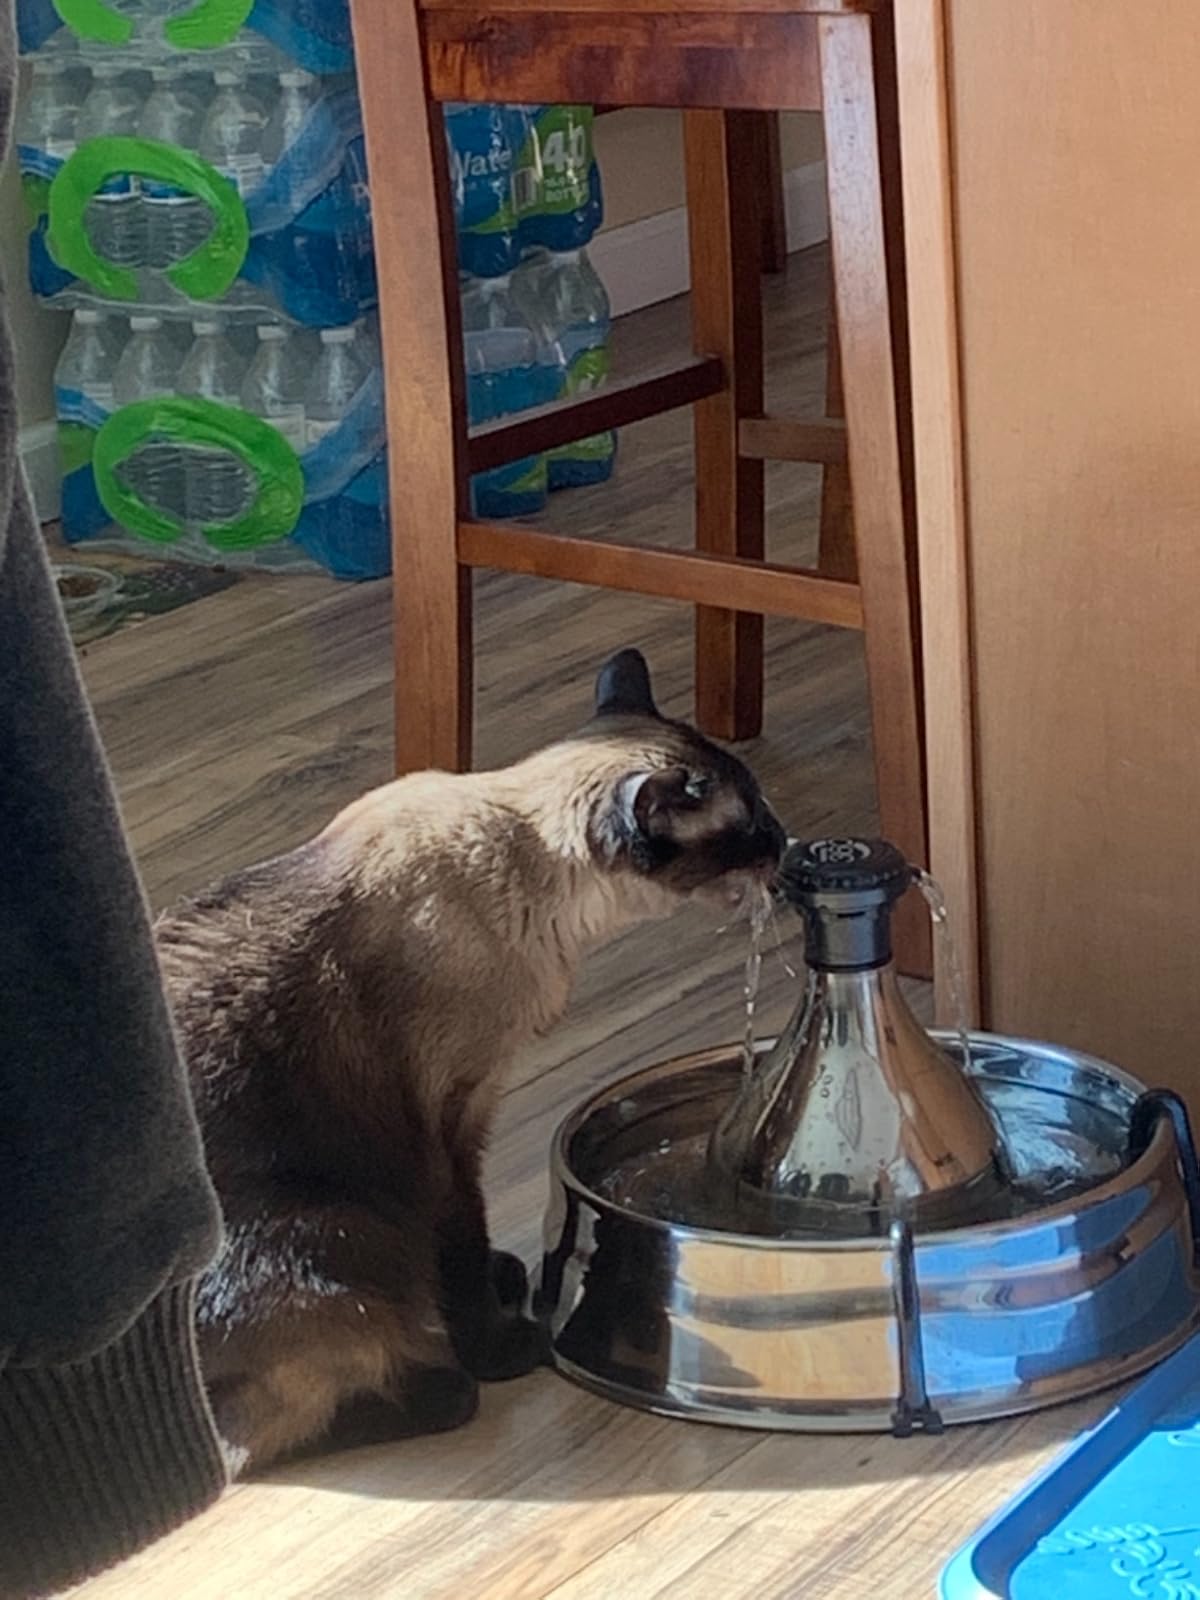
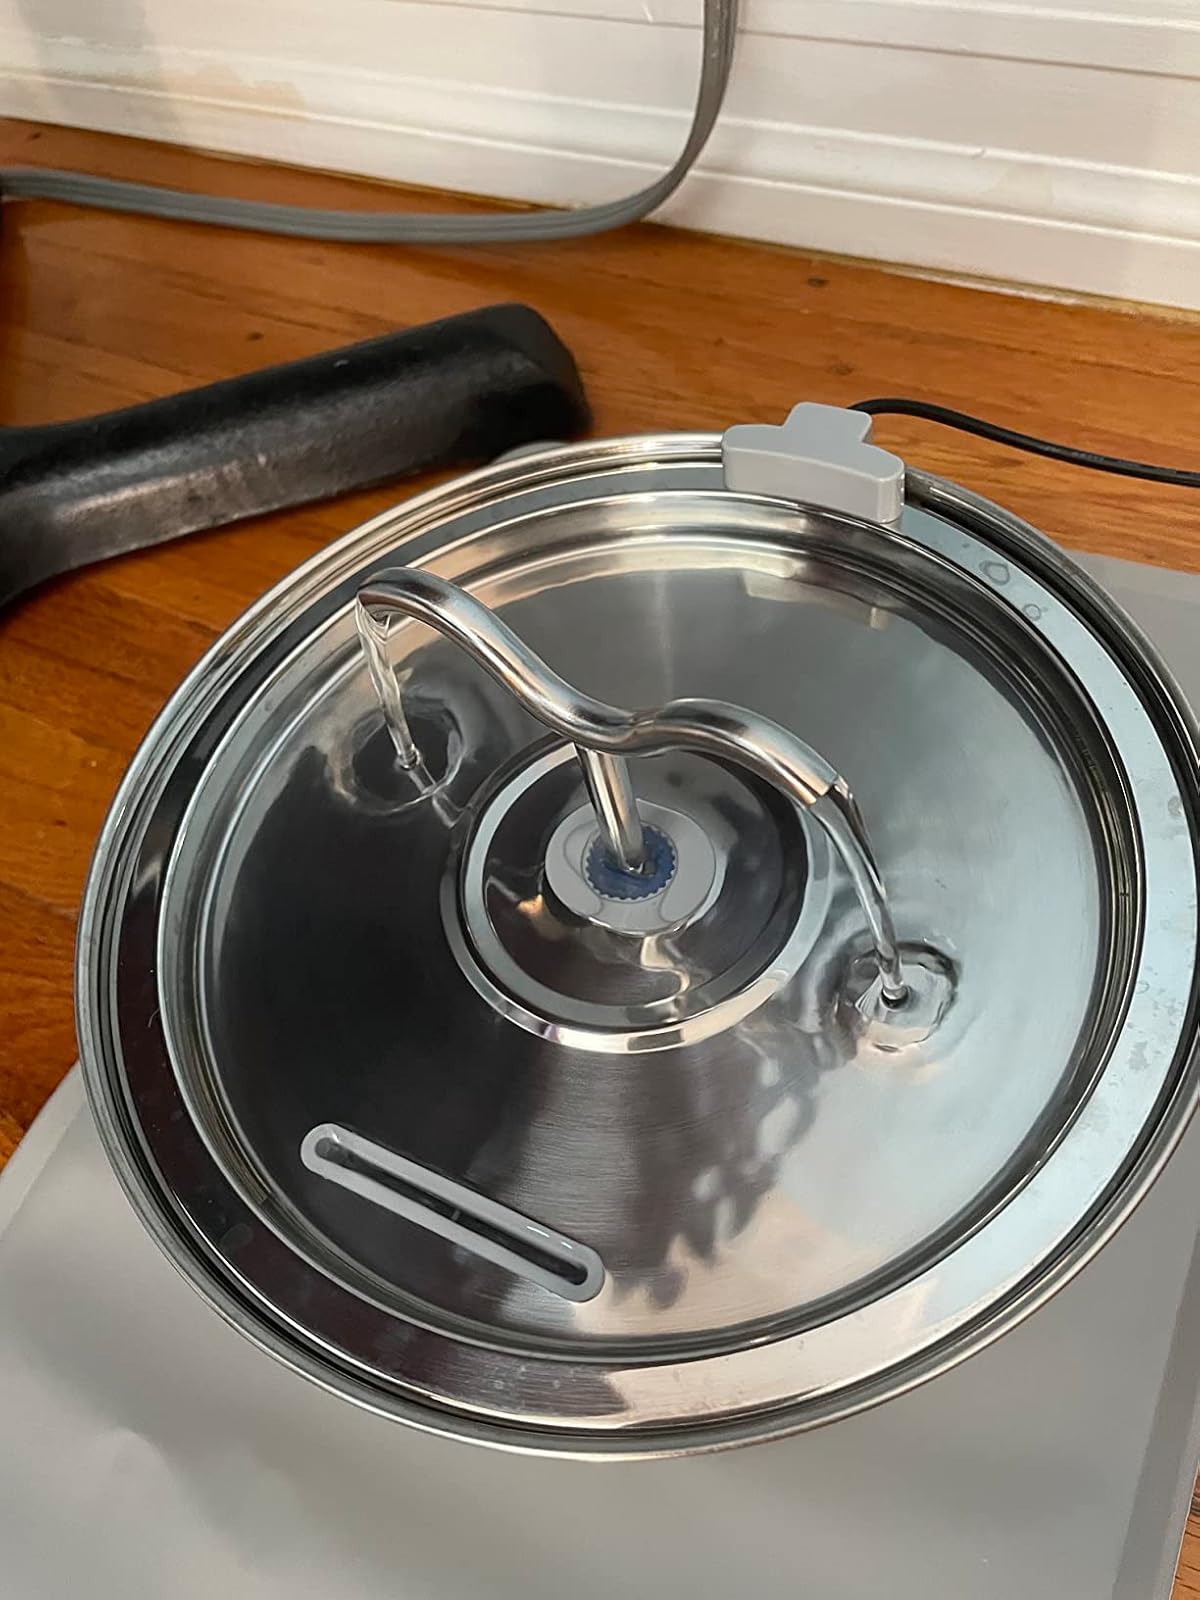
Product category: items_bowl
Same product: no